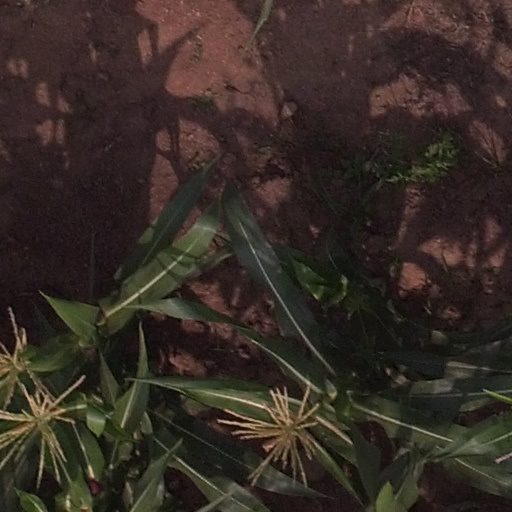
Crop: maize; corn